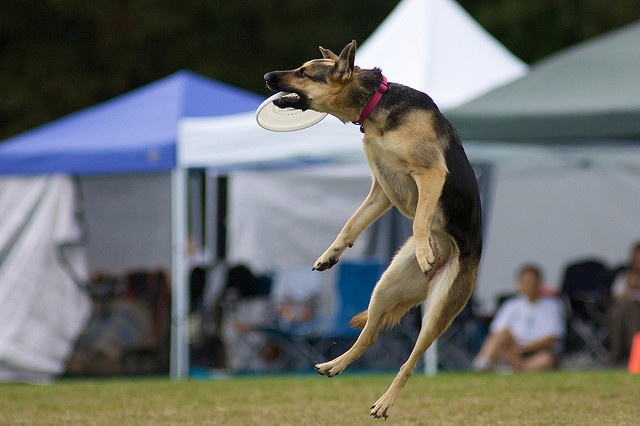
A brown and black dog jumping into the air to catch a frisbee.
A dog jumps into the air to catch a frisbee while a crowd watches.
A dog is seen mid air catching a frisbee
A dog suspended in mid air catching a frisbee.
A dog leaps up to catch a Frisbee.